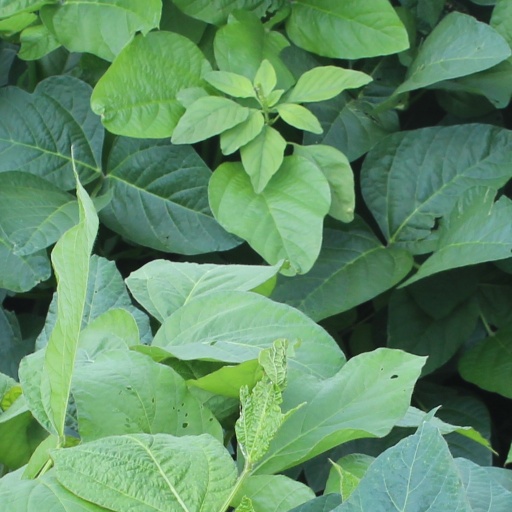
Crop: soybean